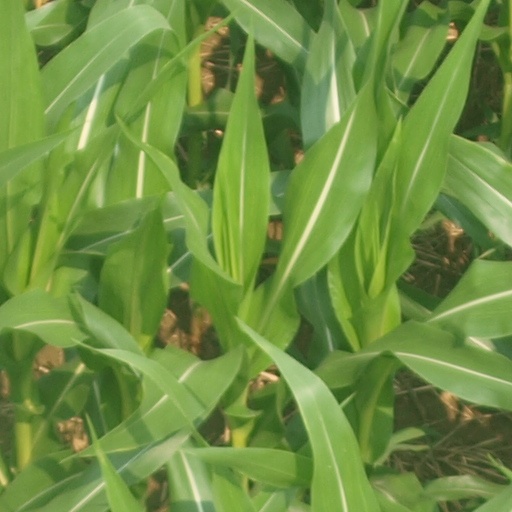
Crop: maize; corn